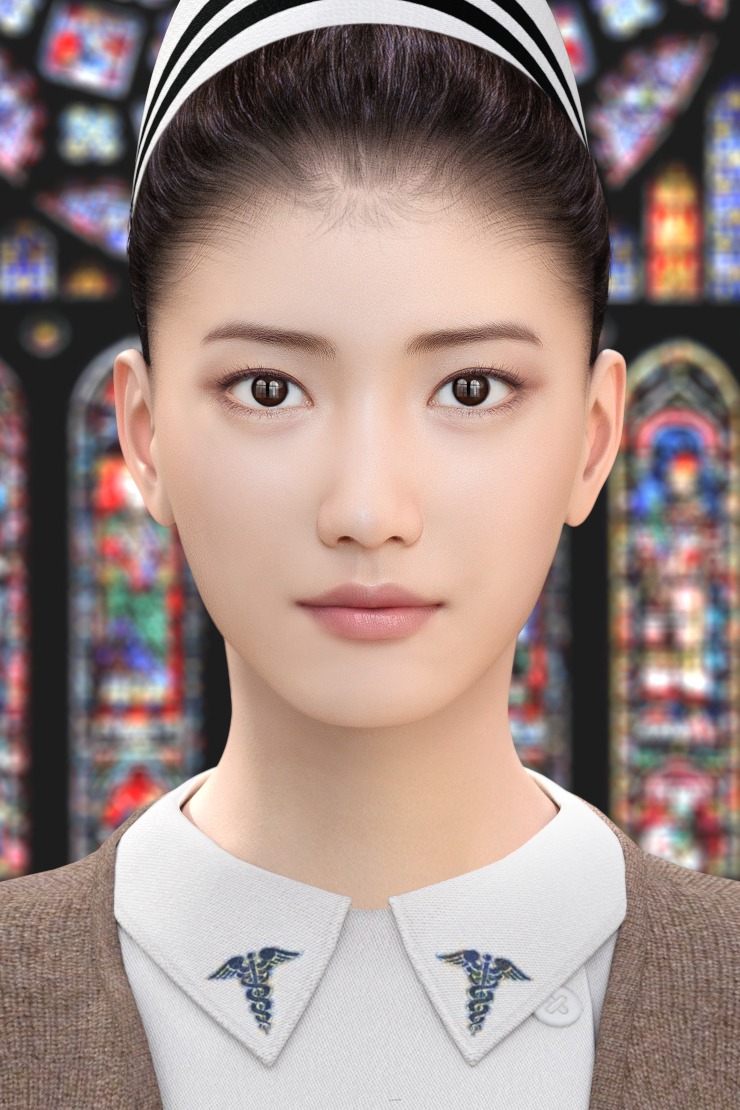
Label: Colored